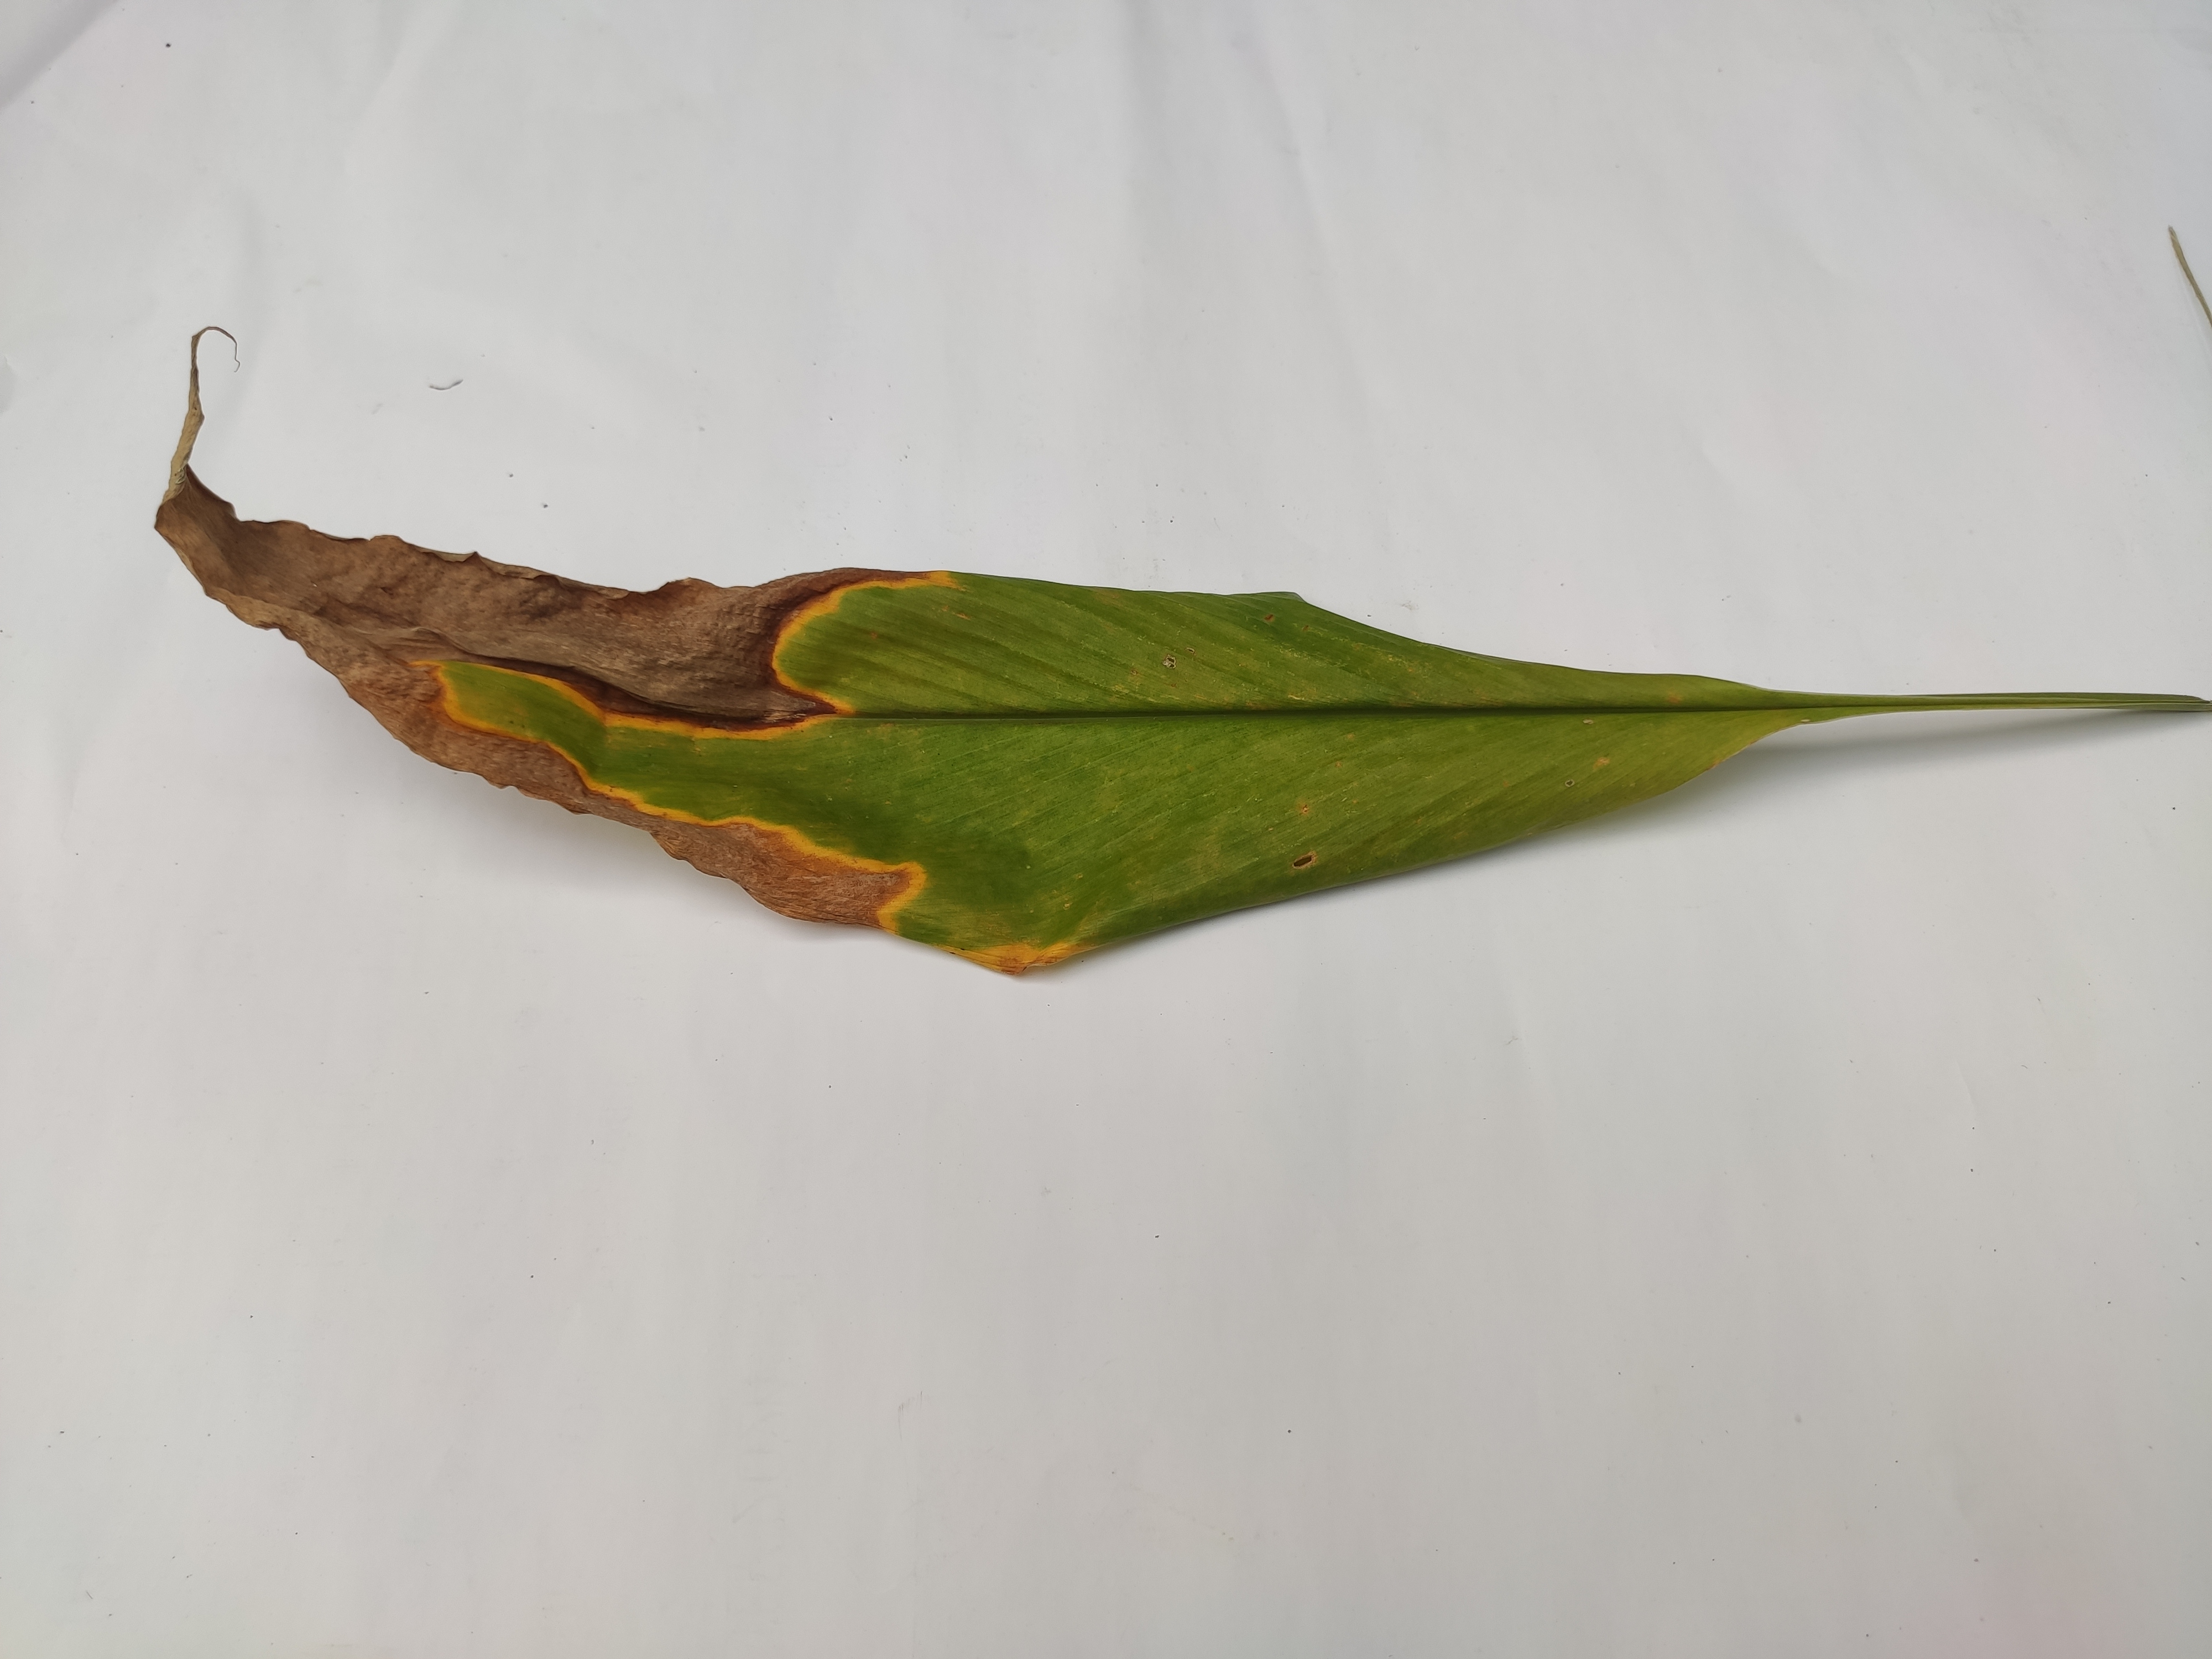
Label: Blotch